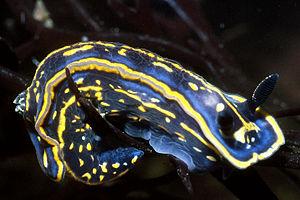
Les nudibranches forment un des groupes de « limaces de mer », c’est-à-dire de gastéropodes marins presque toujours dépourvus de coquille. Celles-ci ne sont pas les cousines marines des limaces terrestres : elles forment un groupe qui fait partie de la classe des Opisthobranches, caractérisé notamment par la position des branchies en arrière du cœur. Ce groupe contient traditionnellement cinq ordres principaux, le dernier regroupant le plus grand nombre d’espèces.
Les Chromodorididae forment une famille de mollusques de l'ordre des nudibranches.
Le Doris cantabrique, Felimare cantabrica, est un nudibranche de la famille des Chromodorididae.
Eveline du Bois-Reymond Marcus est une zoologiste et illustratrice naturaliste allemande, née le 6 octobre 1901 à Berlin et morte à São Paulo le 31 janvier 1990. Émigrant d'Allemagne peu avant la Seconde Guerre mondiale, elle effectue la majeure partie de sa carrière au Brésil.